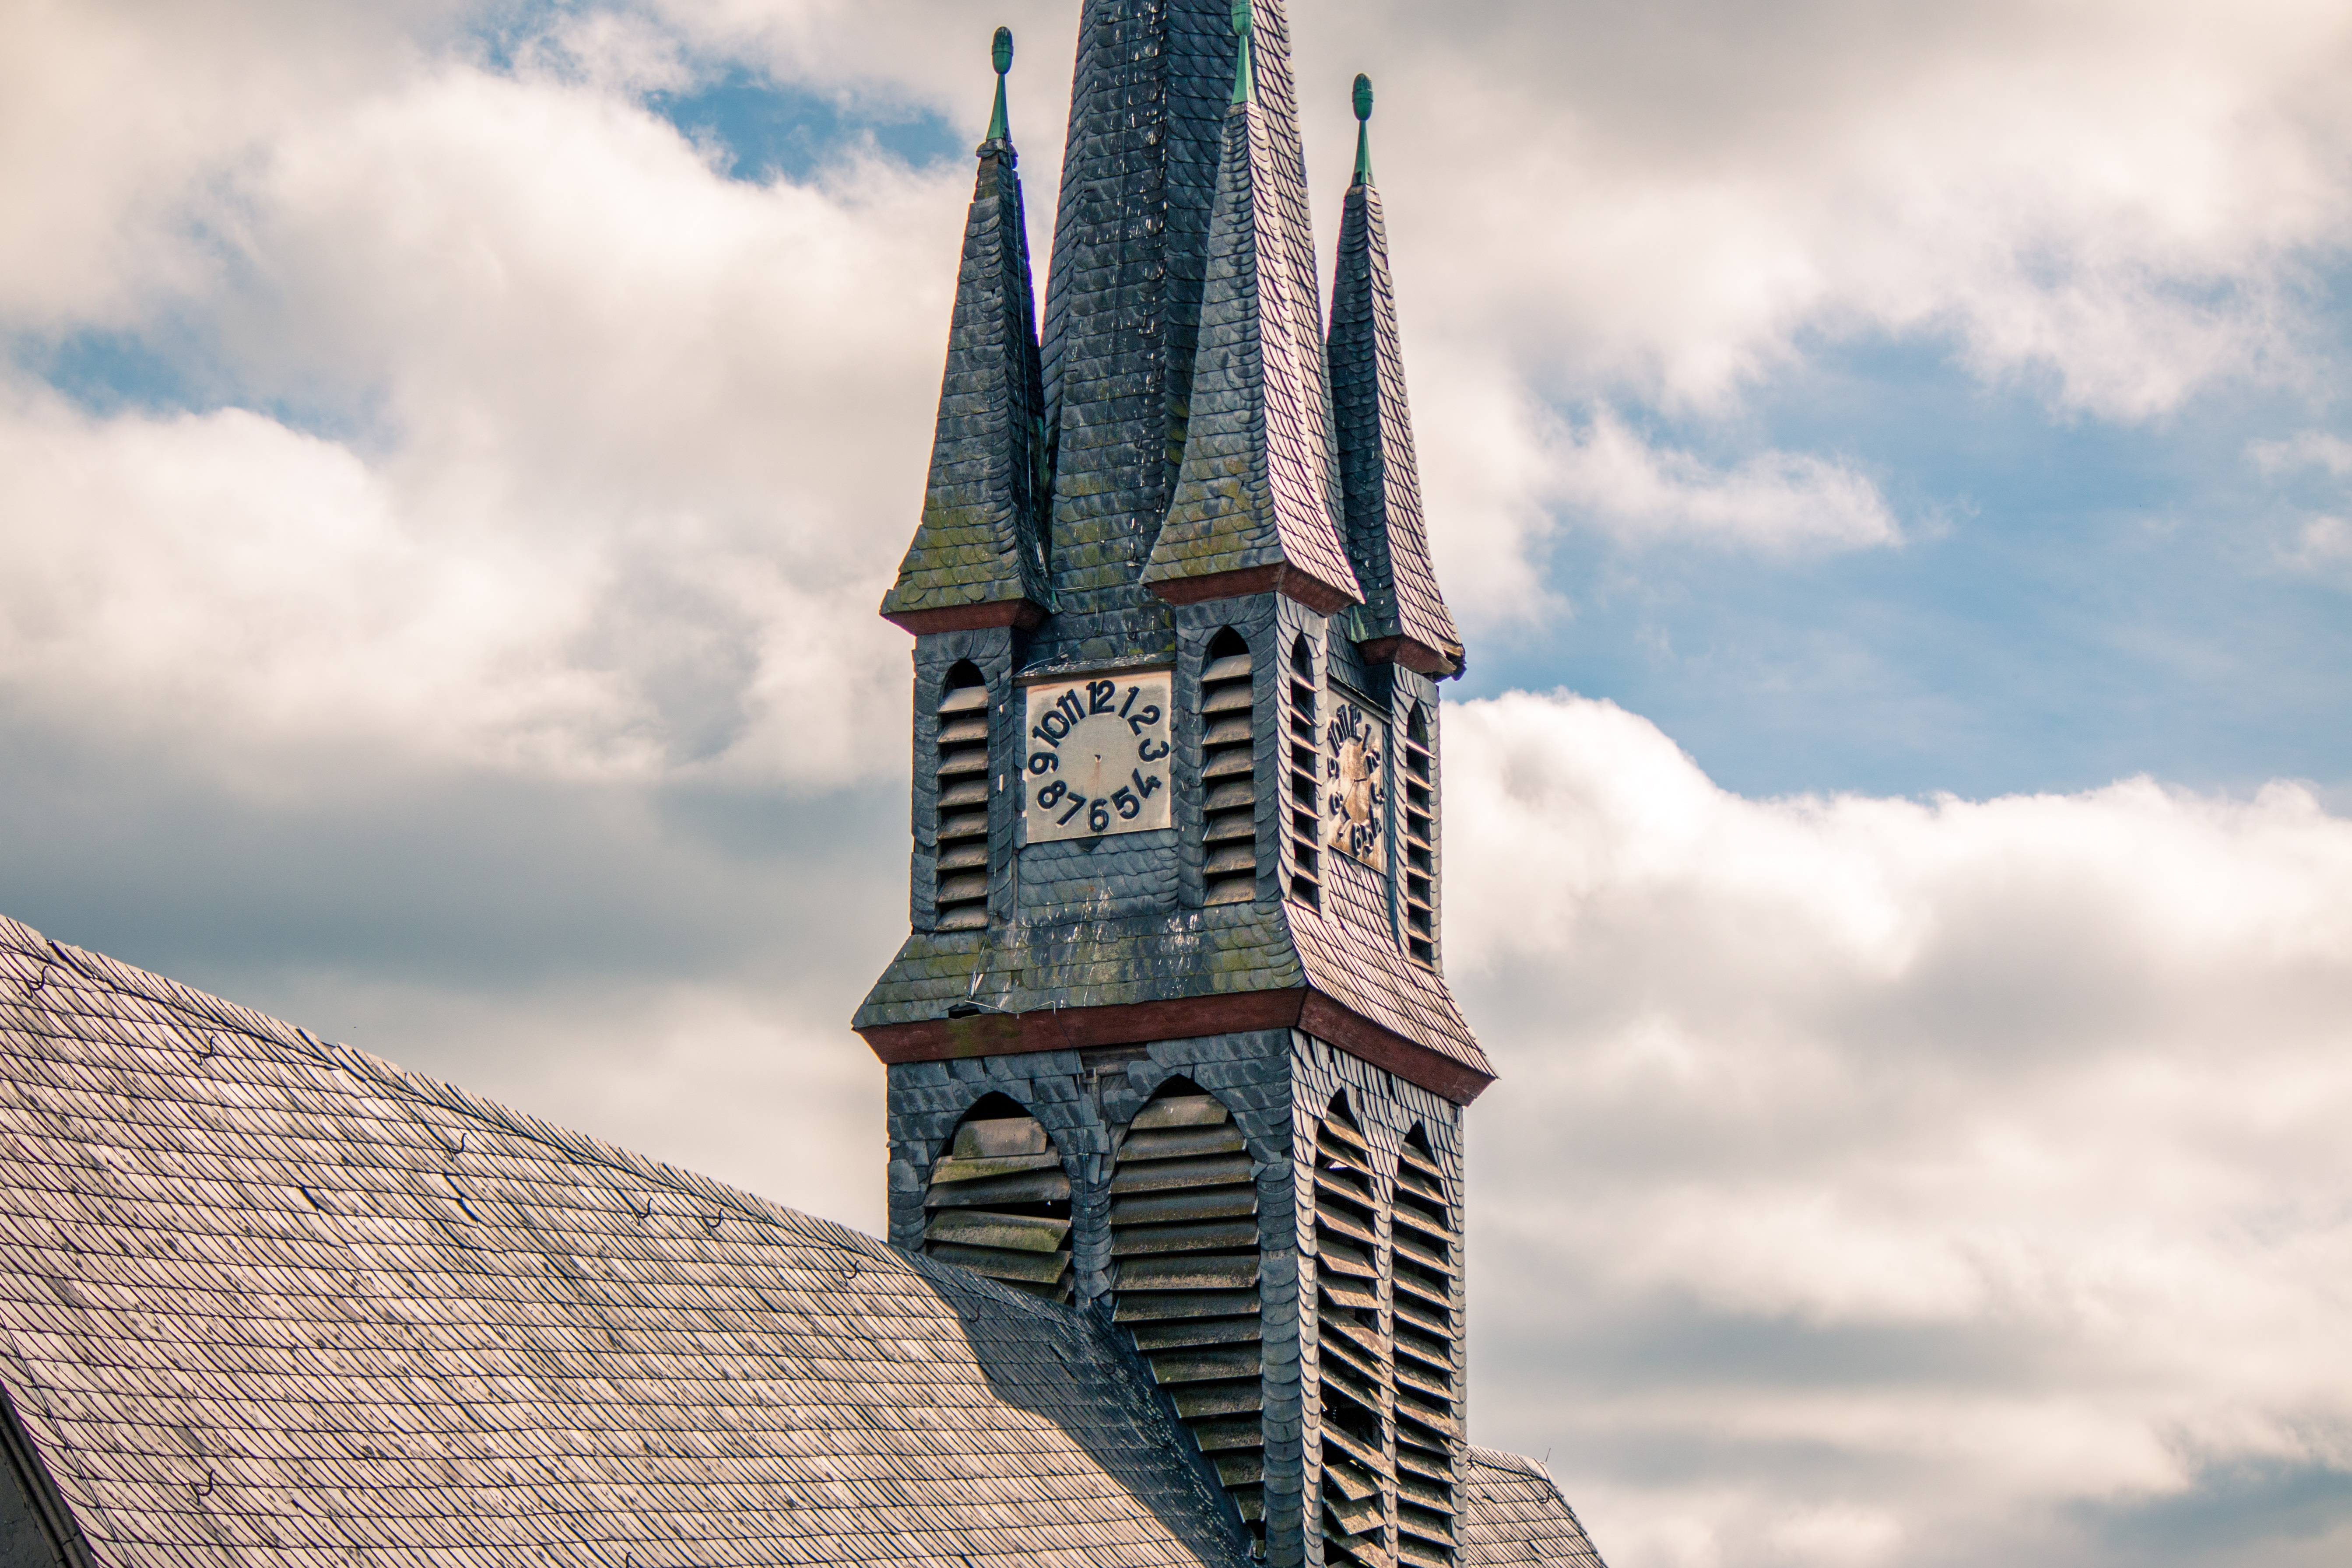
architecture, sky, clock, building, old, city, atmosphere, skyscraper, tower, broken, landmark, blue, church, decay, old building, tower block, transience, spire, steeple, dilapidated, weird, past, historically, leave, masonry, break up, lapsed, ailing, lost place, run down, passed, urban area